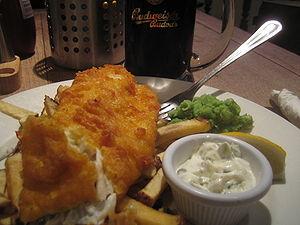
La pâte est un mélange liquide qui peut facilement être versé dans un moule. La pâte est utilisé principalement pour des crêpes, des gâteaux légers, et comme couche pour les aliments frits. Le mot pâte vient du mot français battre, comme beaucoup de pâtes nécessitent qu'on les batte ou les fouette dans leur préparation.